Ranavalona I

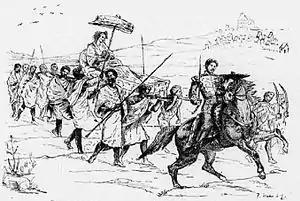
Ranavalona traveling on her "filanzana" (palanquin), accompanied by her son Rakoto on horseback and a retinue of slaves and soldiers.

These officers hid Ramavo and one of her friends in a safe location, then secured the support of several influential power-brokers, including judges and the keepers of the "sampy" (royal idols). The officers then rallied the army behind Ramavo, so that on 11 August 1828, when she declared herself the successor to Radama on the pretence that he himself had decreed it, there could be no immediate resistance. Ramavo took the throne name Ranavalona ("folded", "kept aside"), then followed royal custom by systematically capturing and putting to death her political rivals, including Rakotobe, his family, and other members of Radama's family, much as Radama had done to the queen's own family upon his succession to the throne. Her coronation ceremony took place on 12 June 1829.